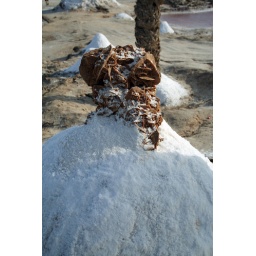
made of sand and water compressed over thousands of years in a salt pile